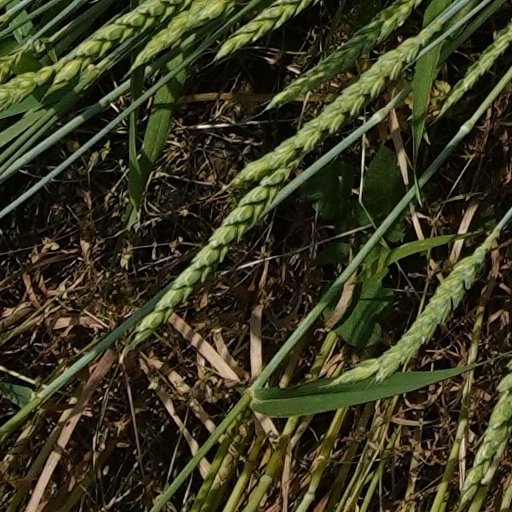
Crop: wheat